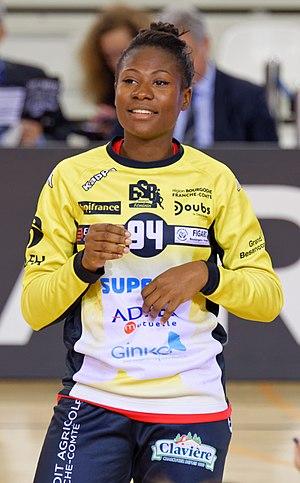
Rencontre de championnat entre Issy Paris Hand et ES Besançon. A Issy Les Moulineaux, le 26 octobre 2016.
Catherine Gabriel, née le 4 septembre 1994 à Yaoundé au Cameroun, est une joueuse de handball internationale française évoluant au poste de gardienne de but.